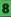
Number: 8